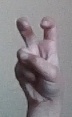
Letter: toot